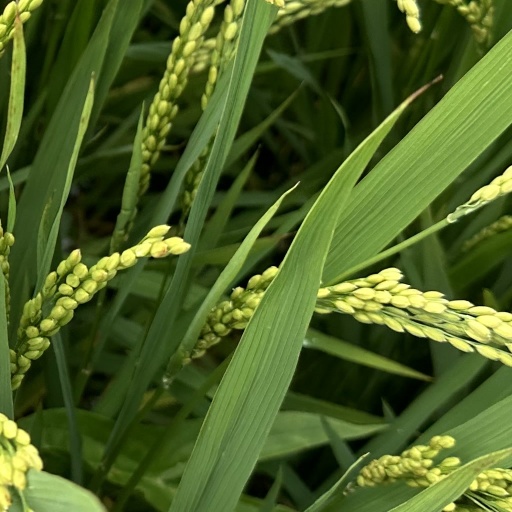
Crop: rice